COVID-19 pandemic on naval ships

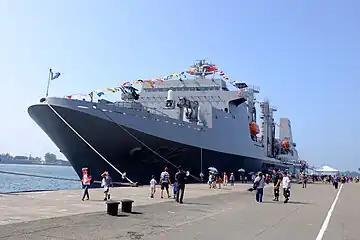
ROCS "Pan Shi" in 2015

On , Navy Chief Vice admiral Giovanni Bacordo announced that one of the 65 crew members of the Philippine Navy missile frigate tested positive for COVID-19, causing the postponement of the ship's commissioning. The frigate had sailed from Hyundai Heavy Industries' shipyard in Ulsan, South Korea with its crew on 18 May. It had arrived at the Subic Bay anchorage area on 23 May and remained there to fulfill mandatory quarantine and swab testing requirements. The ship docked at the Port of Subic Bay in Zambales on but the whole crew had to undergo 14 days of additional quarantine from the time the ship's sole case tested positive. The ship was eventually commissioned on in a ceremony that was remotely attended by President Rodrigo Duterte.